Hale & Kilburn

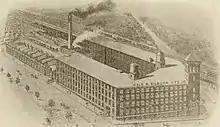
Hale & Kilburn factory in Philadelphia

The Hale & Kilburn company of Philadelphia was a furniture manufacturing company founded by Warren Hale and Cheney Kilburn. The Hale & Kilburn company's primary business was the production of railroad car seats for the greatly expanding American railroad companies.